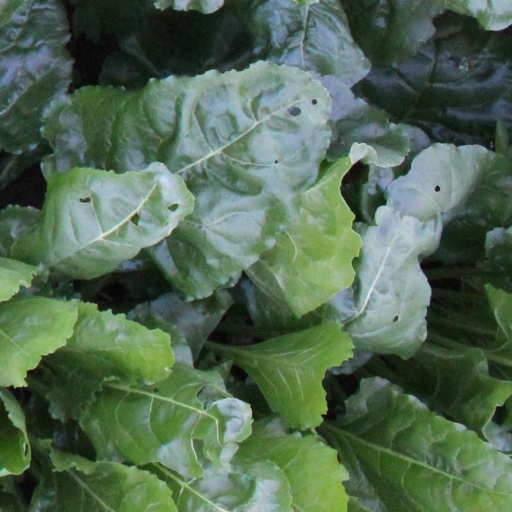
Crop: sugar beet